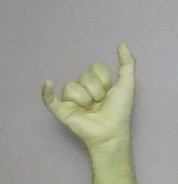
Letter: ya